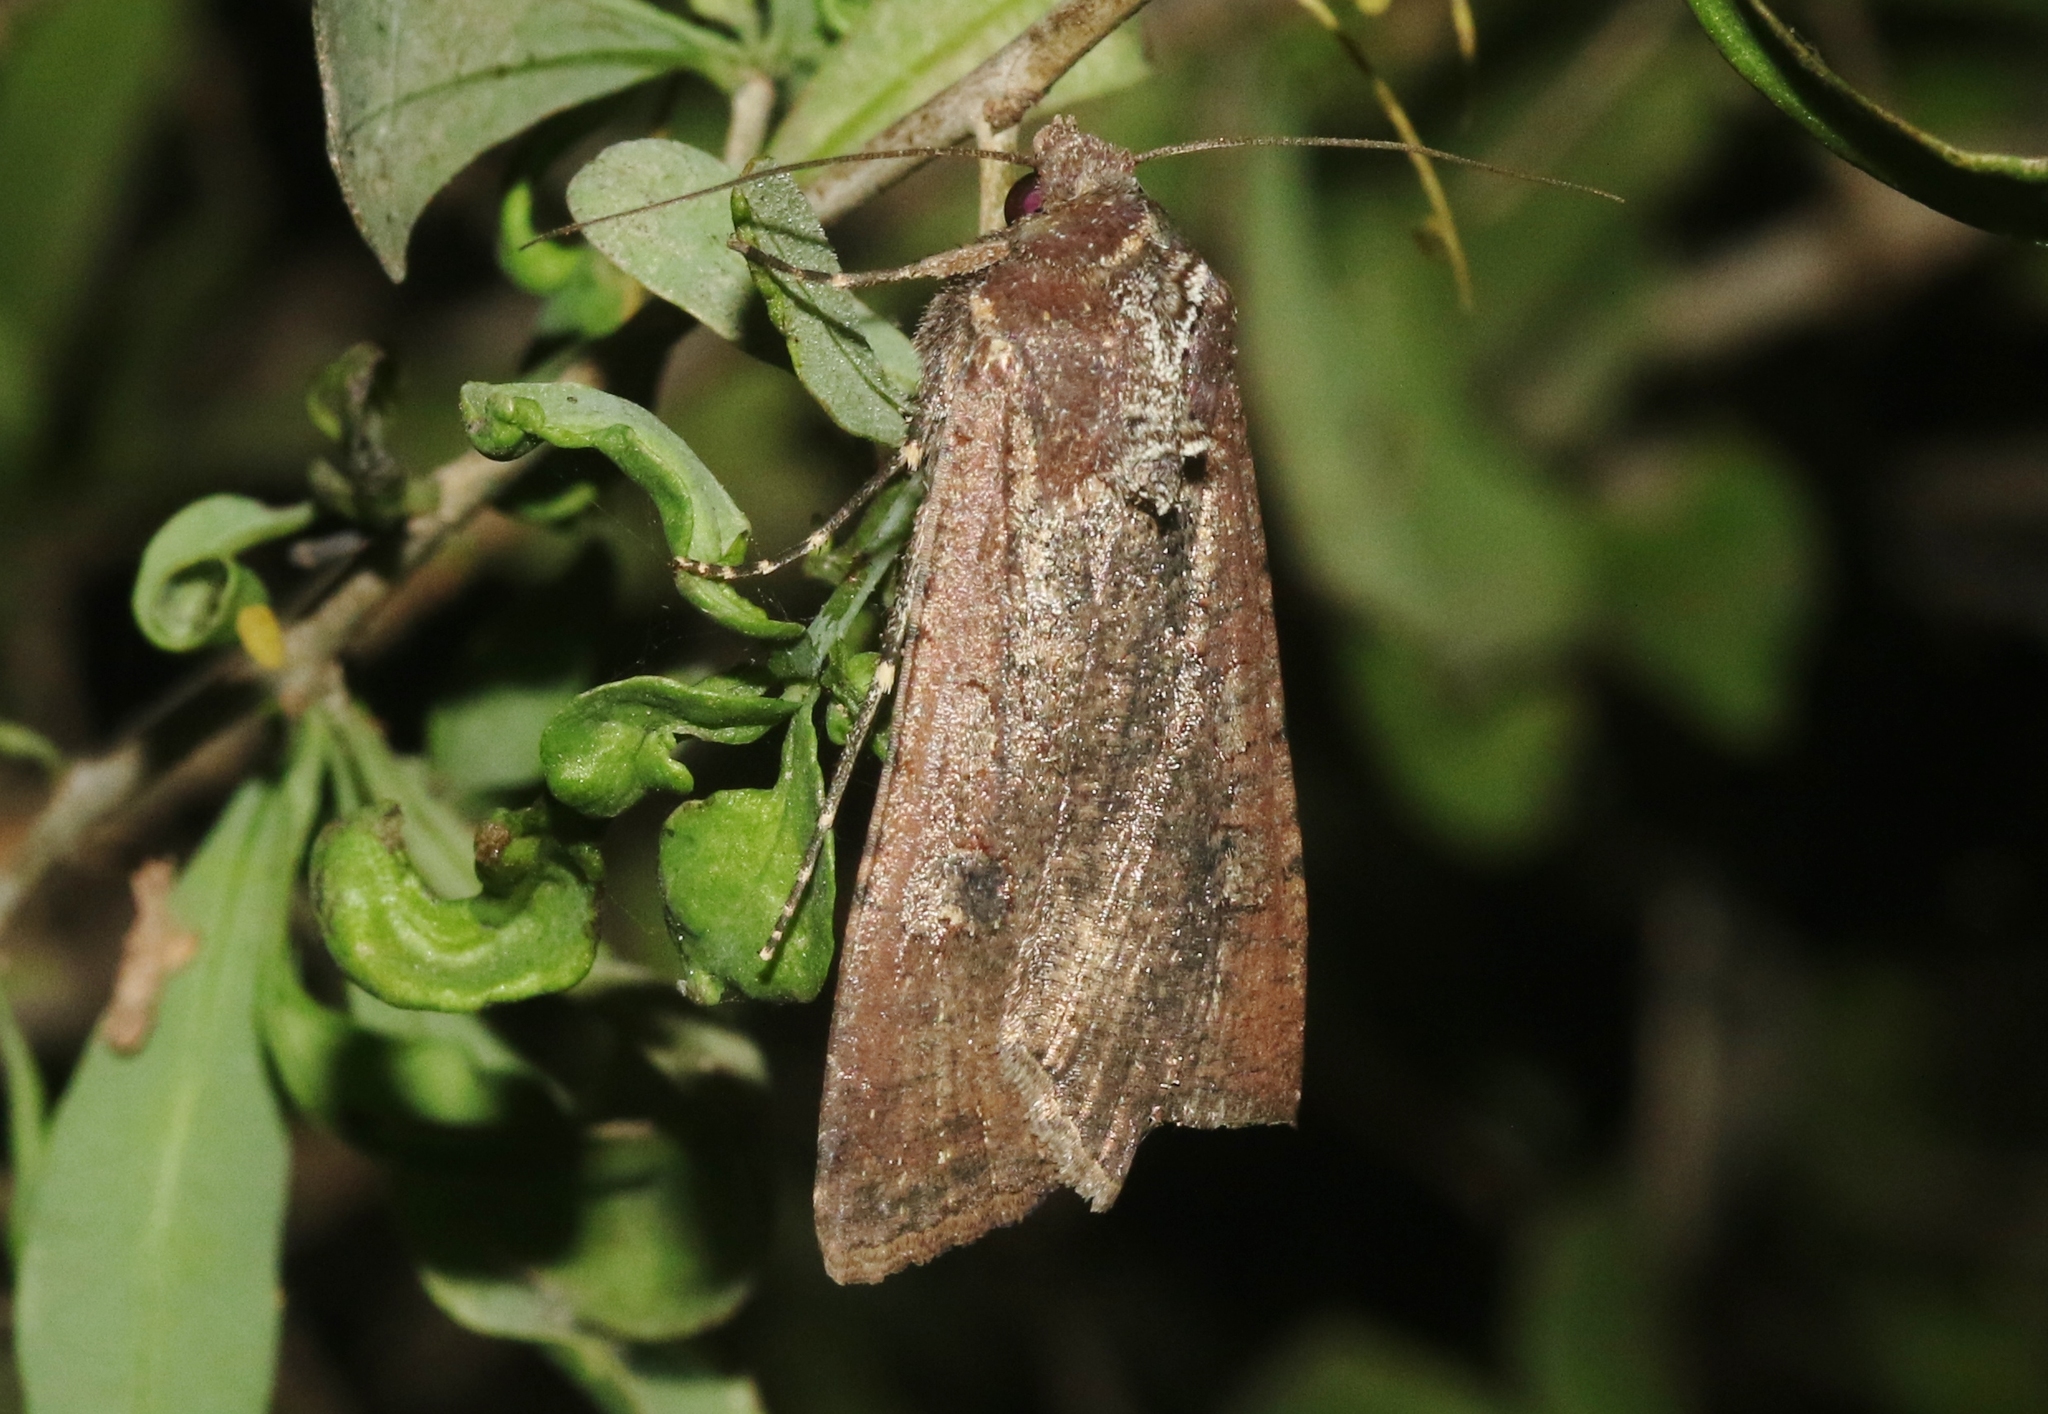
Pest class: cutworms